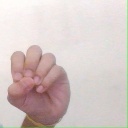
अक्षर: उ